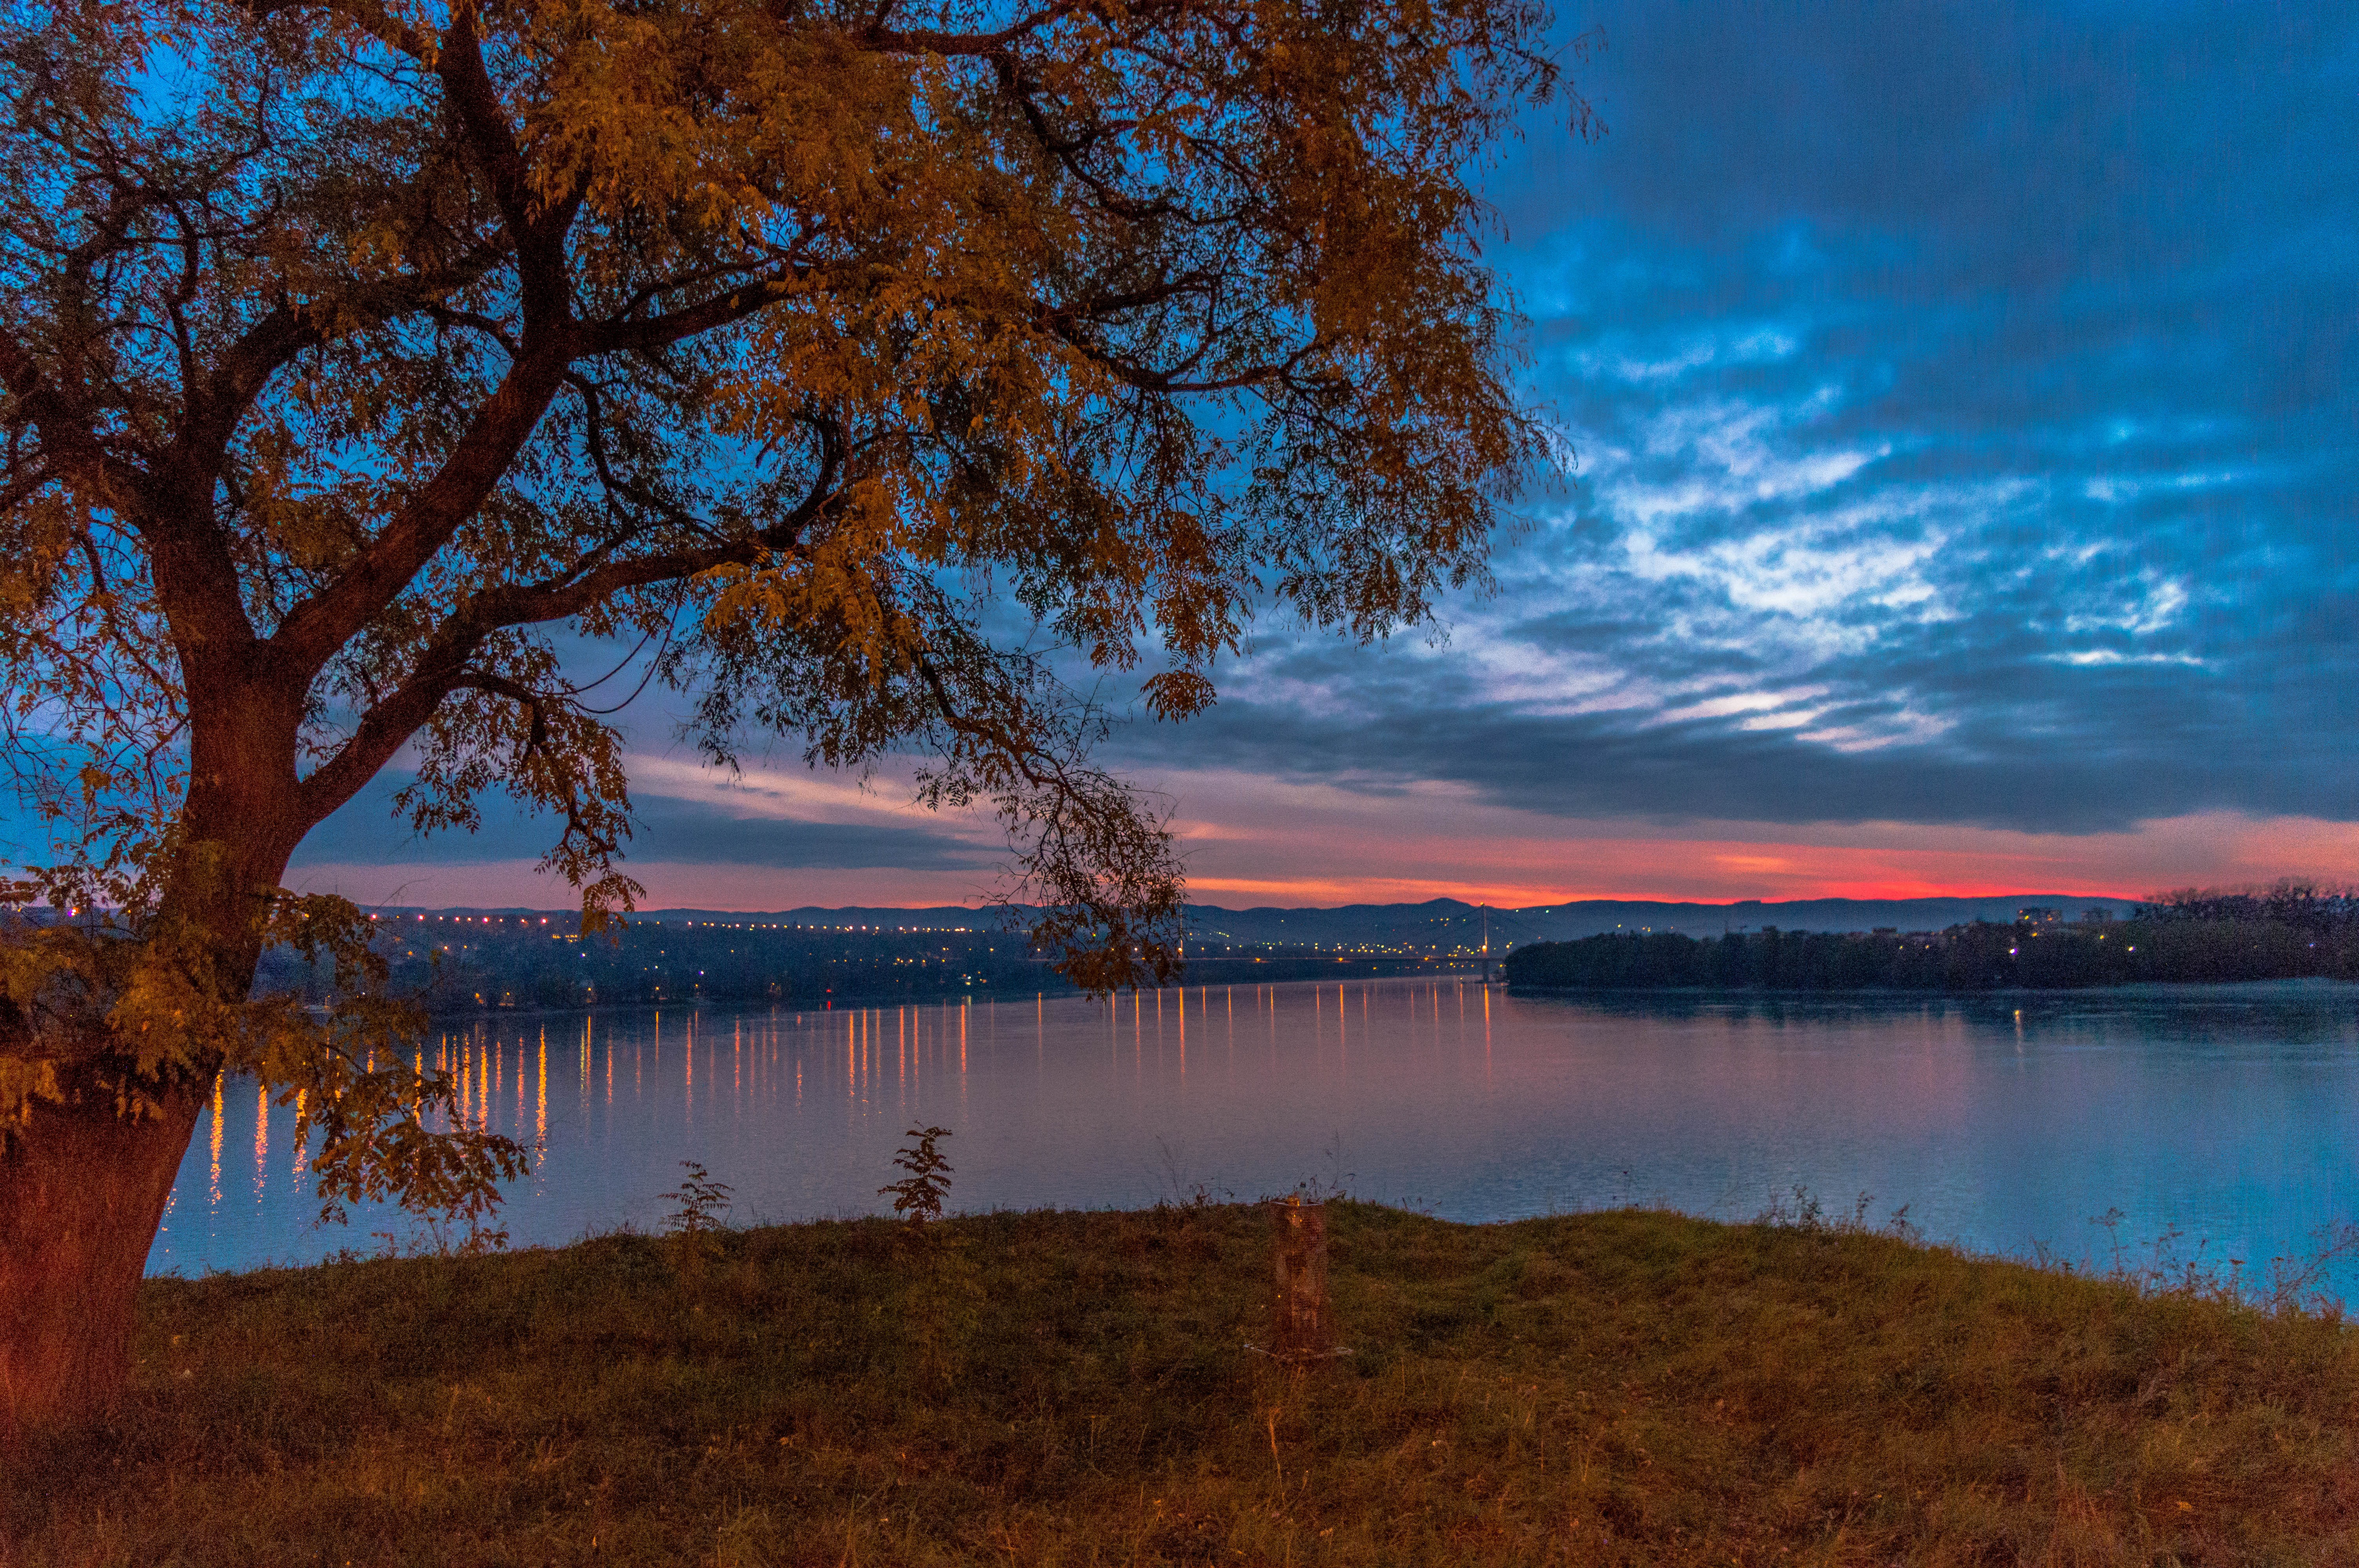
landscape, tree, nature, cloud, sky, sunrise, sunset, morning, lake, dawn, dusk, evening, reflection, autumn, season, serbia, danube, petrovaradin, loch, atmospheric phenomenon, woody plant